2009 Stanley Cup Final

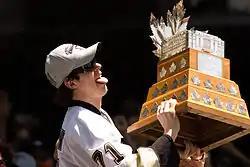
Malkin, during the Penguins' victory parade, became the first Russian player to win the Conn Smythe Trophy.

Talbot struck again at 10:07 in the period, as he curled the puck to fake a pass during a two-on-one break, then lifted it over Osgood's shoulder. The play began with Chris Kunitz splitting the Detroit defence with a pass in his own zone, allowing Talbot and Tyler Kennedy to move in on an odd man rush. The Penguins attempted to play conservatively in the third period and registered only one shot in the frame. At the same time, Detroit was able to sustain pressure on several occasions during the period. At 13:53, the Red Wings got on the board, as Jonathan Ericsson drilled a one-timed slapshot behind Fleury from near the blue line, after receiving a pass from Nicklas Lidstrom. Then, at 17:45, Detroit came within inches of pulling into a tie. However, Niklas Kronwall's wristshot from the right circle ricocheted off of Jordan Staal, hit the crossbar, then bounced away from any Red Wing skaters. Detroit gained one last chance on the final shift of the game. After stopping an initial Henrik Zetterberg shot from the right faceoff circle, the rebound came loose to Nicklas Lidstrom at the left faceoff circle, forcing Fleury to make a diving stop, considered one of the greatest saves in league history, with two seconds remaining to preserve the win and the championship. Pittsburgh's Evgeni Malkin was awarded the Conn Smythe Trophy after the game as the Most Valuable Player of the 2009 playoffs, becoming the first Russian-born player to win the trophy.